George Villiers (1759–1827)

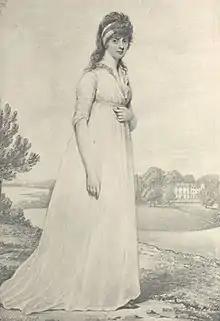
Hon. Theresa Parker, wife of George Villiers

On 17 April 1798, George married Theresa Parker. She was a daughter of John Parker, 1st Baron Boringdon and his second wife Hon. Theresa Robinson. Her maternal grandparents were Thomas Robinson, 1st Baron Grantham and Frances Worsley. They had ten children: